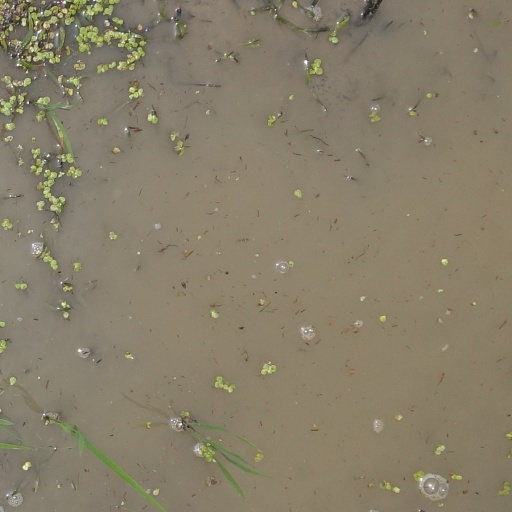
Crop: rice